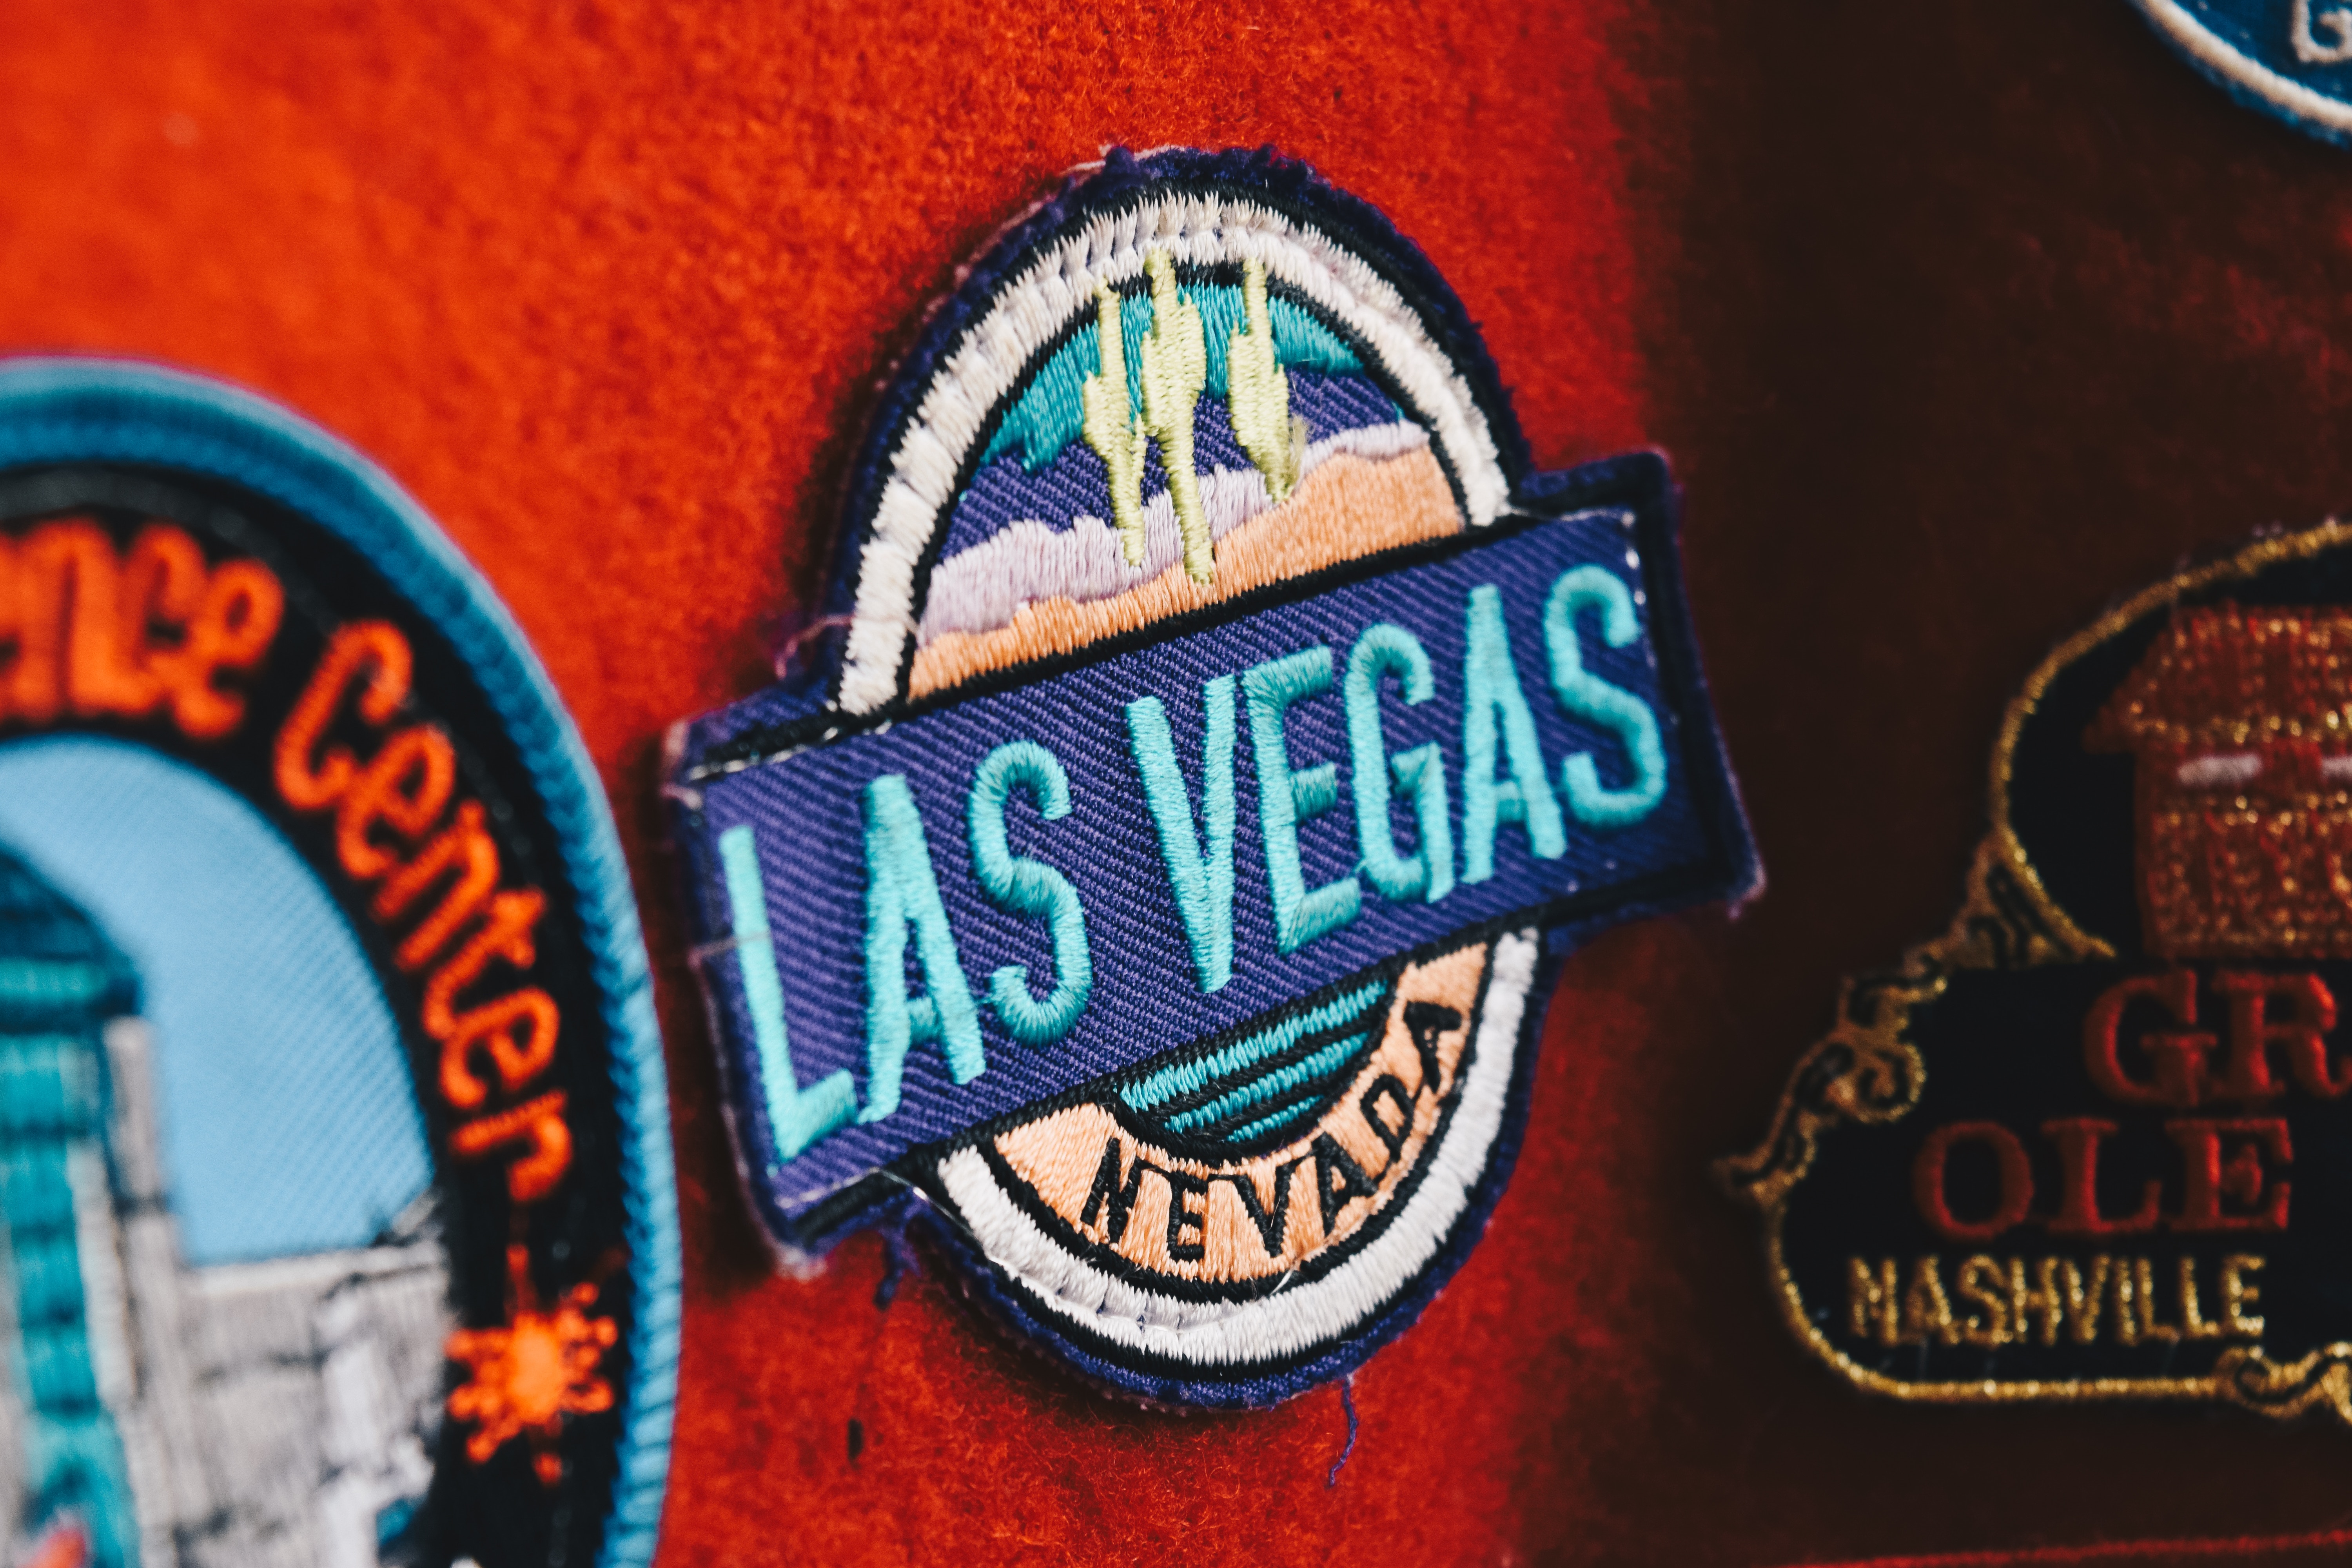
vintage, retro, emblem, brand, font, cool image, logo, cool photo, badge, las vegas